University of Wales Registry

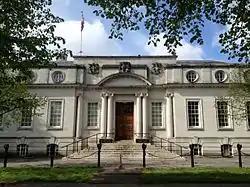

The University of Wales Registry is the administrative headquarters of the University of Wales, located in Cathays Park, Cardiff, Wales.